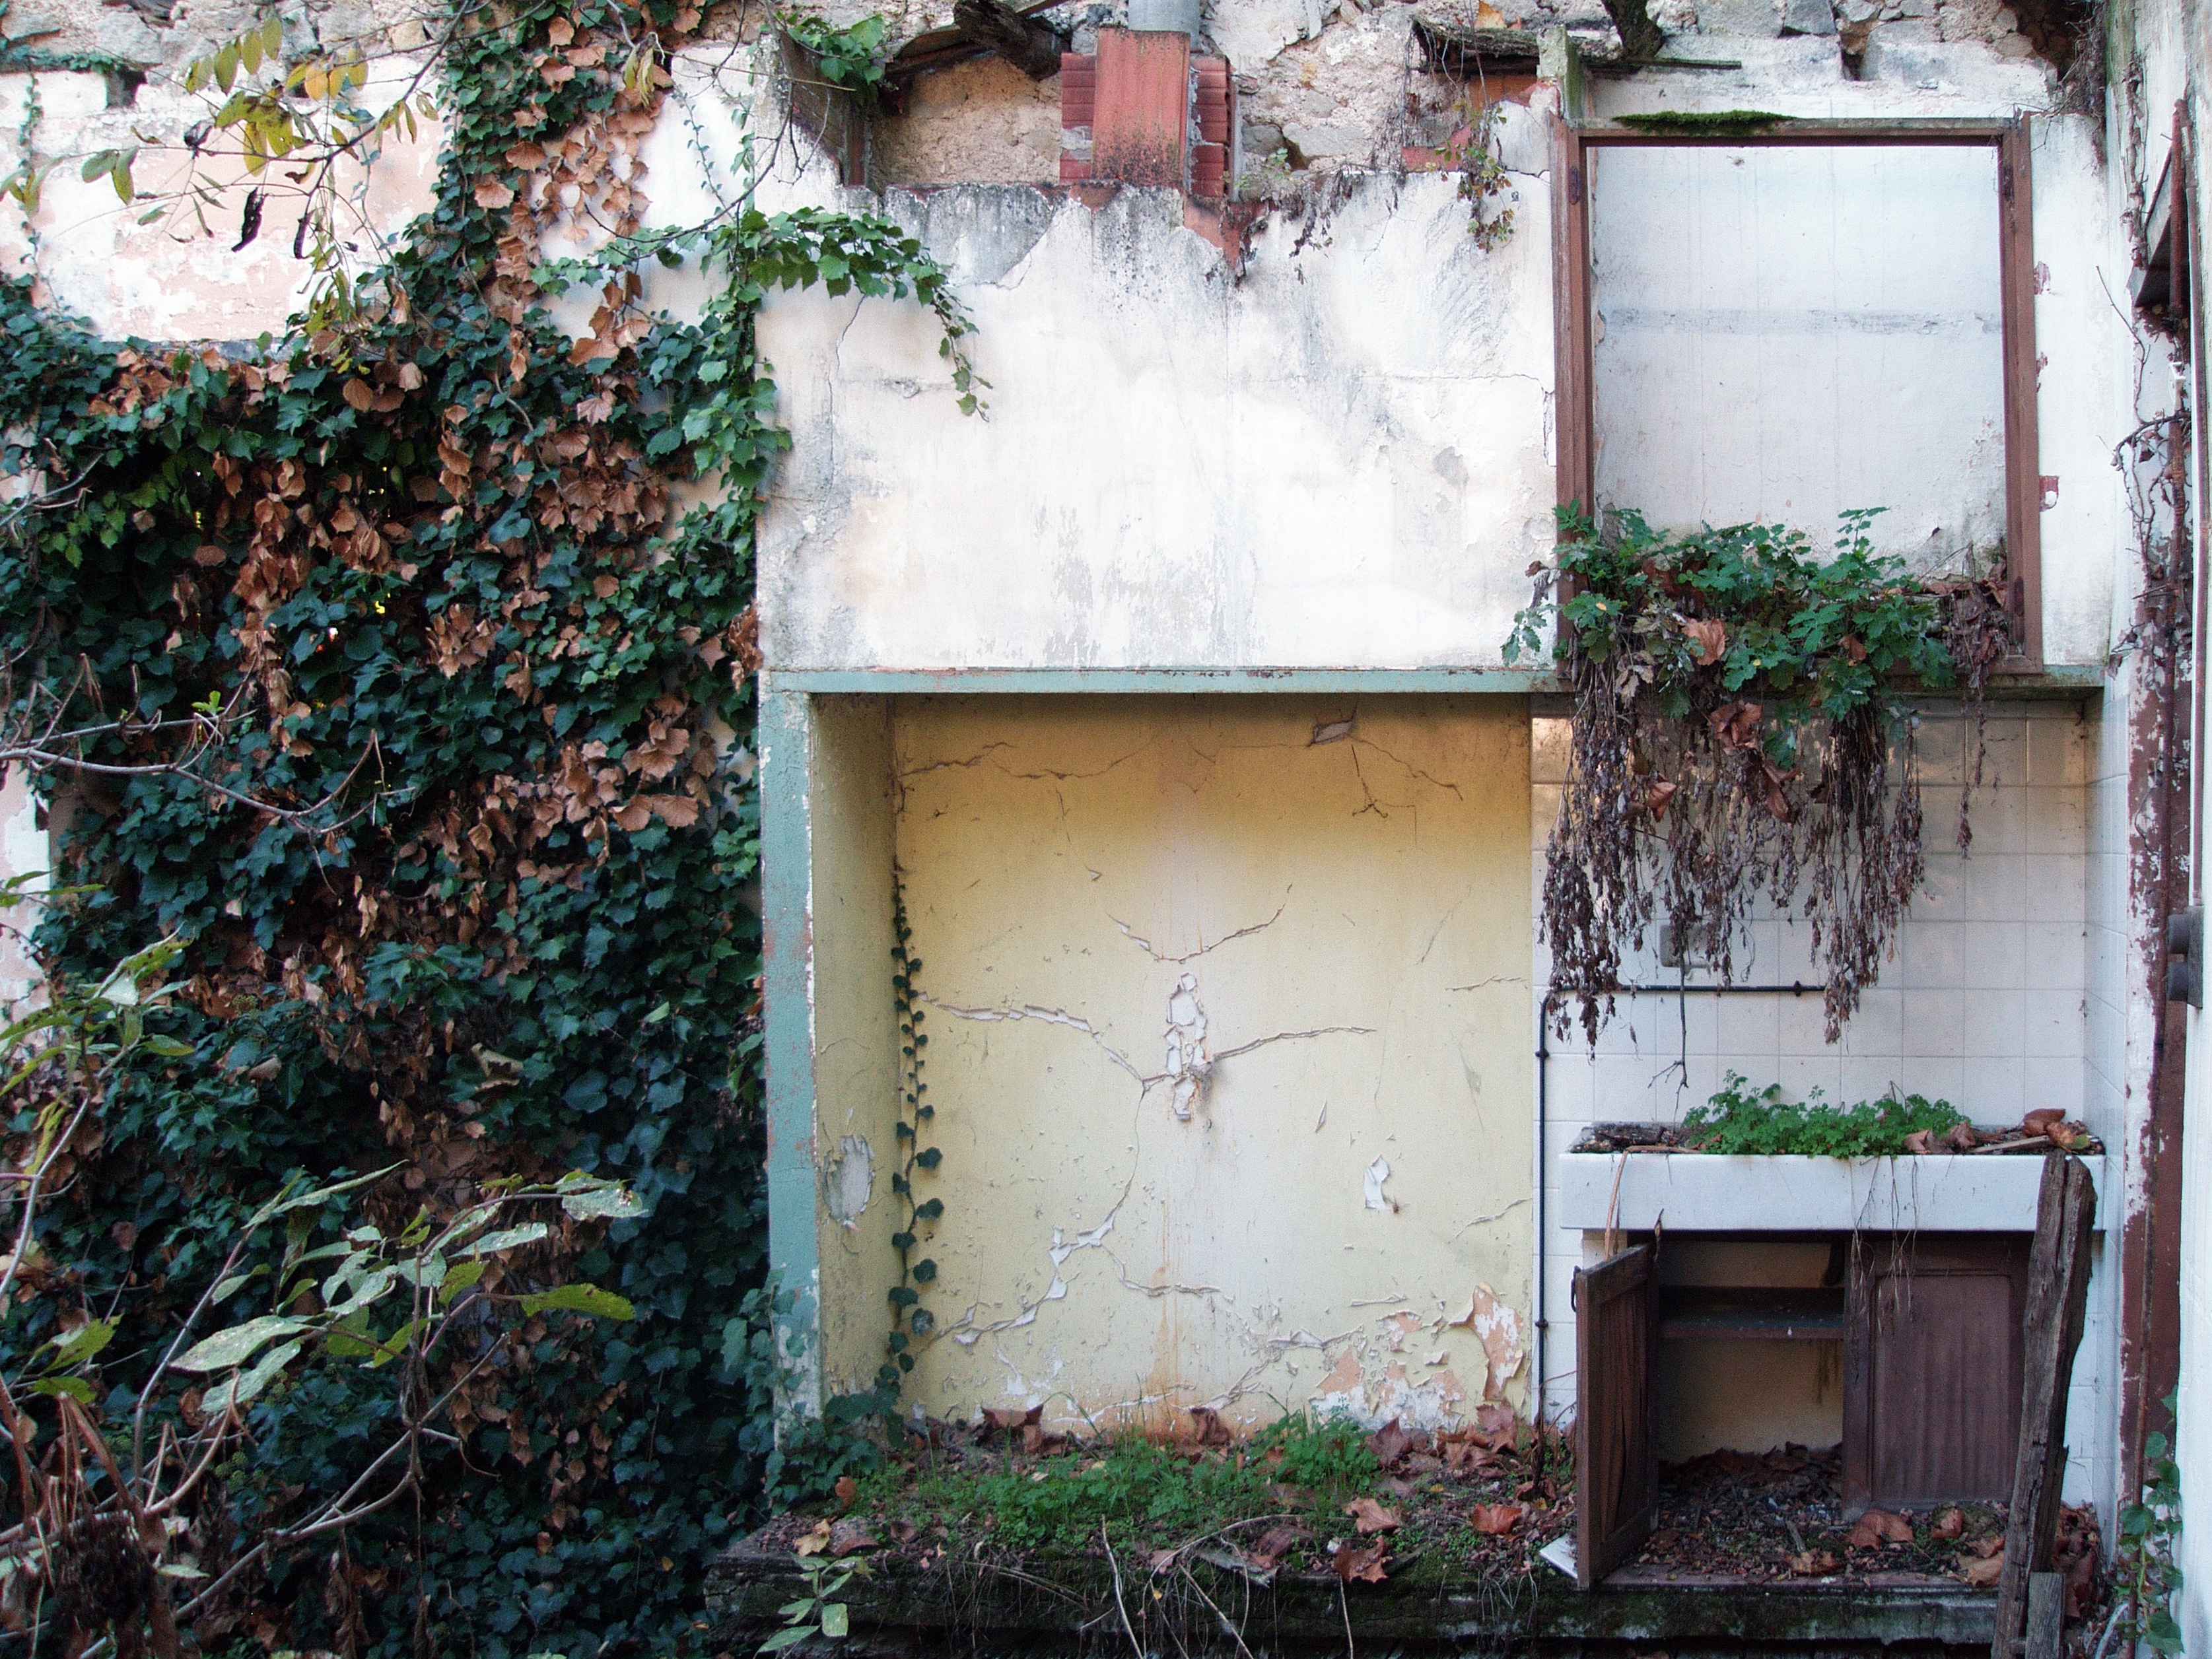
house, window, home, wall, village, cottage, facade, art, urban area